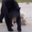
Label: bear